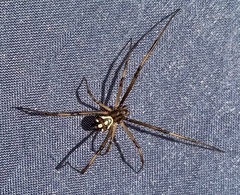
Species: Lactrodectus_hesperus